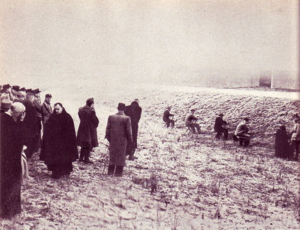
Le procès de Vérone eut lieu à Vérone dans la République sociale italienne du 8 au 10 janvier 1944 dans la salle de Castelvecchio. Il vit sur le banc des accusés les membres du Grand Conseil du fascisme qui, lors de la séance du 25 juillet 1943, avaient voté la défiance à Benito Mussolini, provoquant la chute du régime fasciste, et qui étaient tombés entre les mains des Allemands ou des fascistes après l'armistice du 8 septembre 1943.